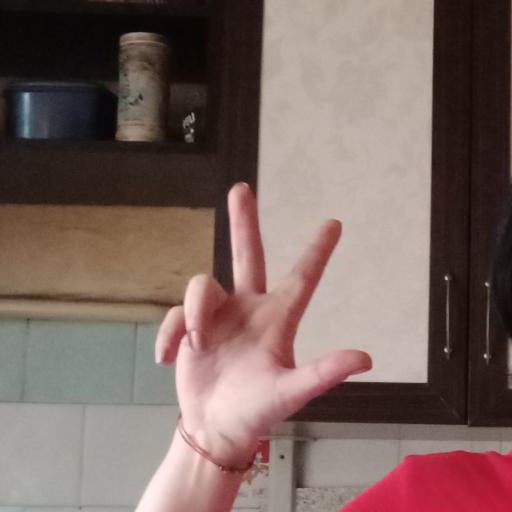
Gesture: three2